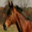
Label: horse